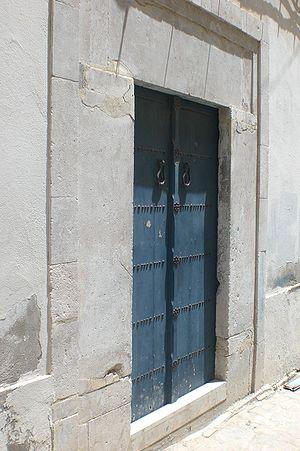
La médersa Hamzia est l'une des médersas de la médina de Tunis. Elle est construite au XXᵉ siècle par un riche bourgeois pour loger les étudiants de la Zitouna originaires de la ville de Mahdia.